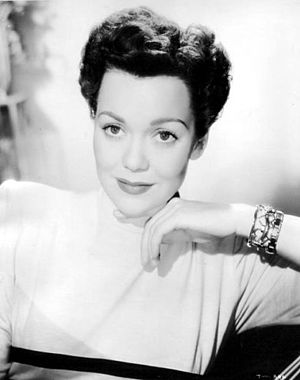
Døde i 2007 / September
Døde i 2007 er en liste over notable personer, der er afgået ved døden i 2007.